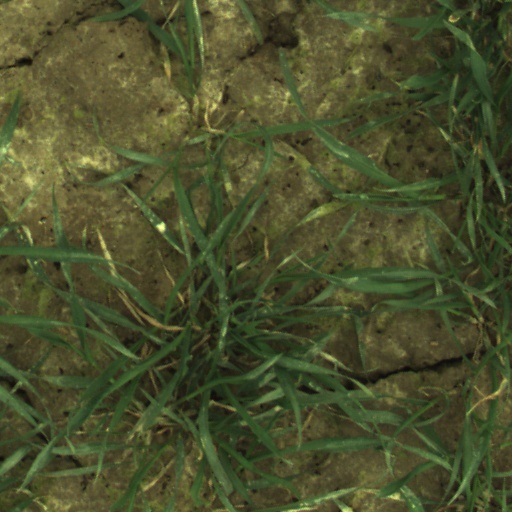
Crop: wheat